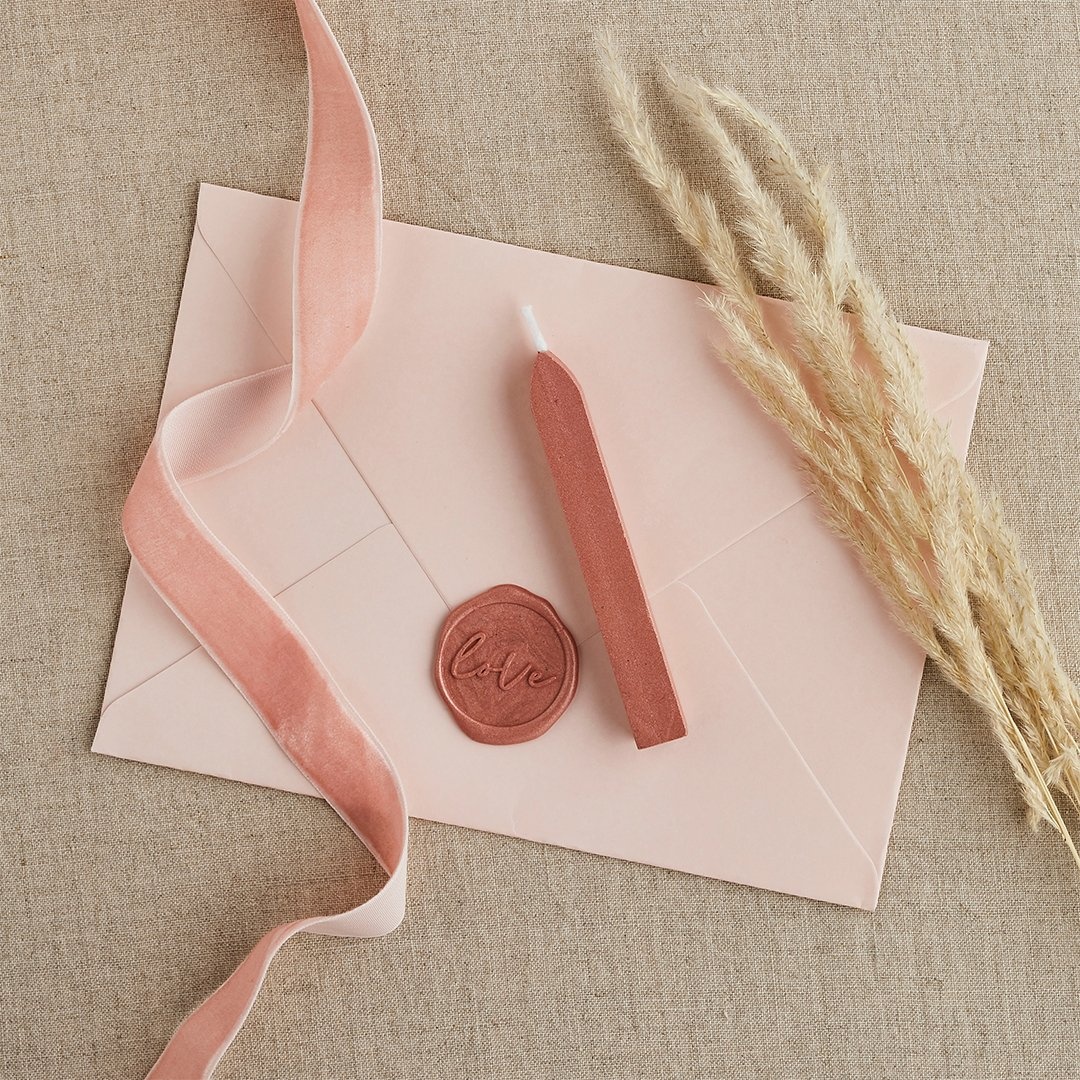
Rose Gold Wax Seal Sticks - 3 pack
Use these rose gold wax sticks to create beautiful wax seals for your stationery suite. Each pack contains 3 rose gold wax seal sticks
Brand: Hootyballoo
Category: Arts & Entertainment > Party & Celebration > Party Supplies > Envelope Seals